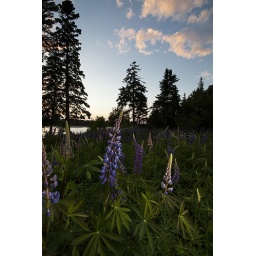
I used a muted flash by holding it behind a white shirt to illuminate the foreground.